Dak-galbi

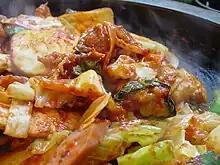

Dak-galbi, or spicy stir-fried chicken, is a popular South Korean dish made by stir-frying marinated diced chicken in a "gochujang"-based sauce with sweet potatoes, cabbage, perilla leaves, scallions, "tteok" (rice cake), and other ingredients. In Korean, "galbi" means rib, and usually refers to braised or grilled short ribs. Dak-galbi is not made with chicken ribs, however, and the dish gained this nickname during the post-War era when chicken was used as a substitute for pork ribs. Many "dak-galbi" restaurants have round hot plates that are built into the tables. Lettuce and perilla leaves are served as "ssam" (wrap) vegetables.